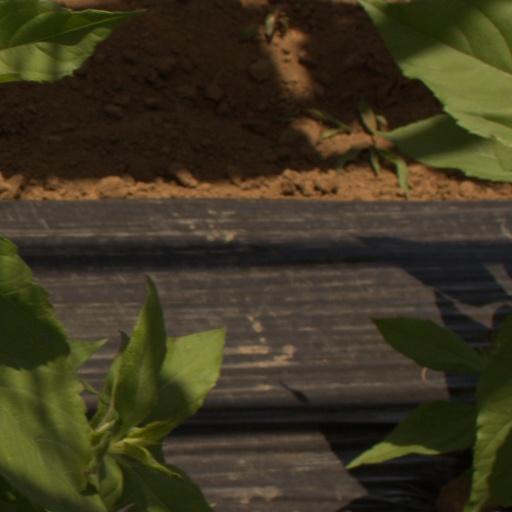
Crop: Jerusalem artichoke